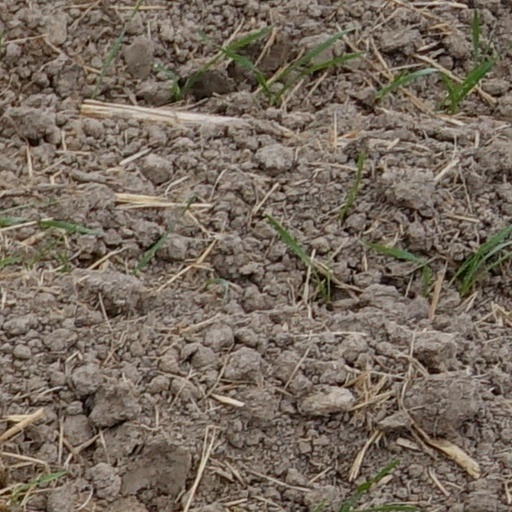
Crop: wheat